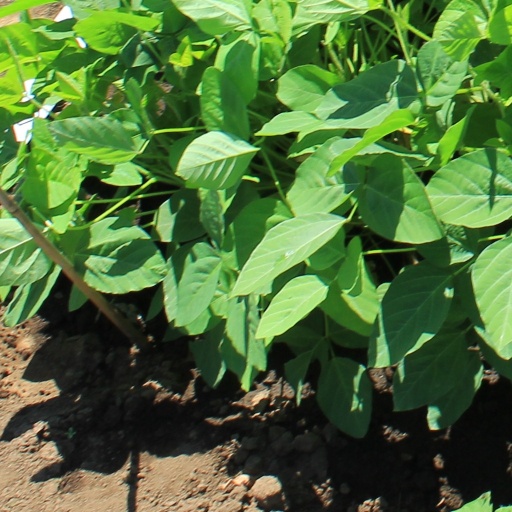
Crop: soybean